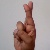
The image shows a hand gesture representing the letter 'R' in Indian Sign Language.